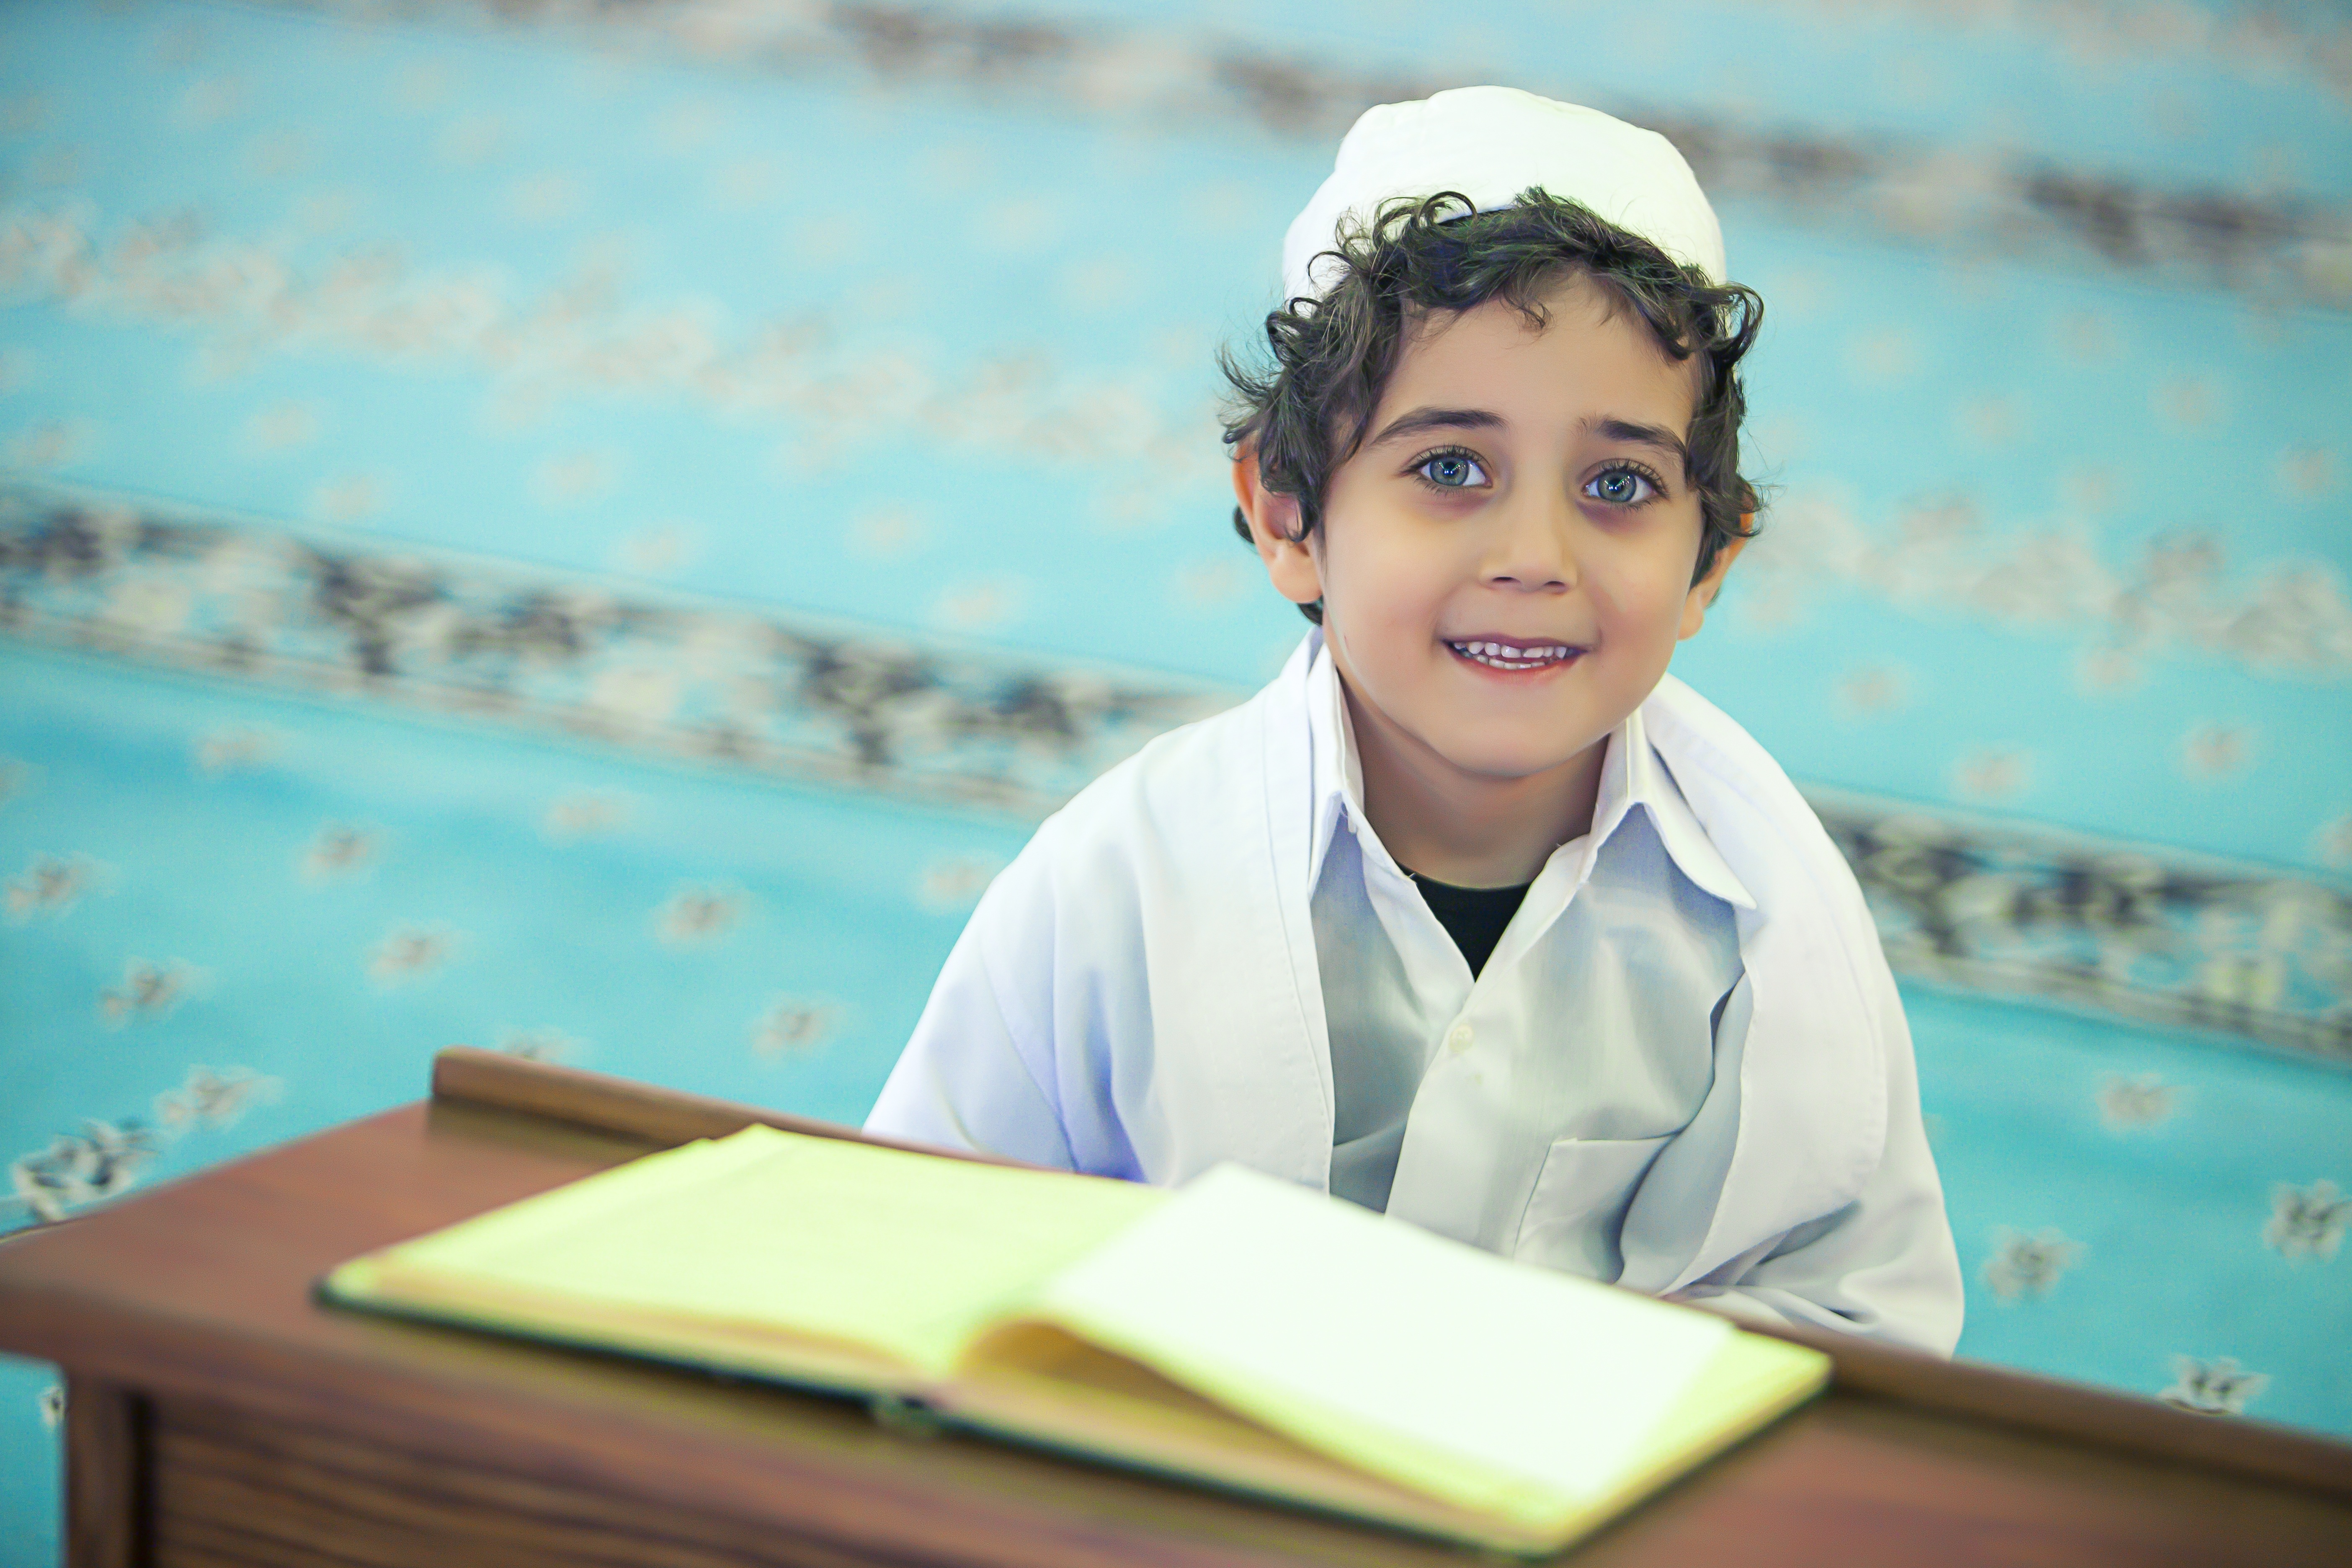
person, light, peace, religion, student, child, professional, turkey, istanbul, prayer, islam, worship, cami, hafiz